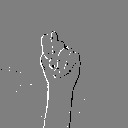
ASL letter: t